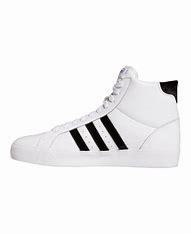
Brand: Adidas
Model: Basket Profi